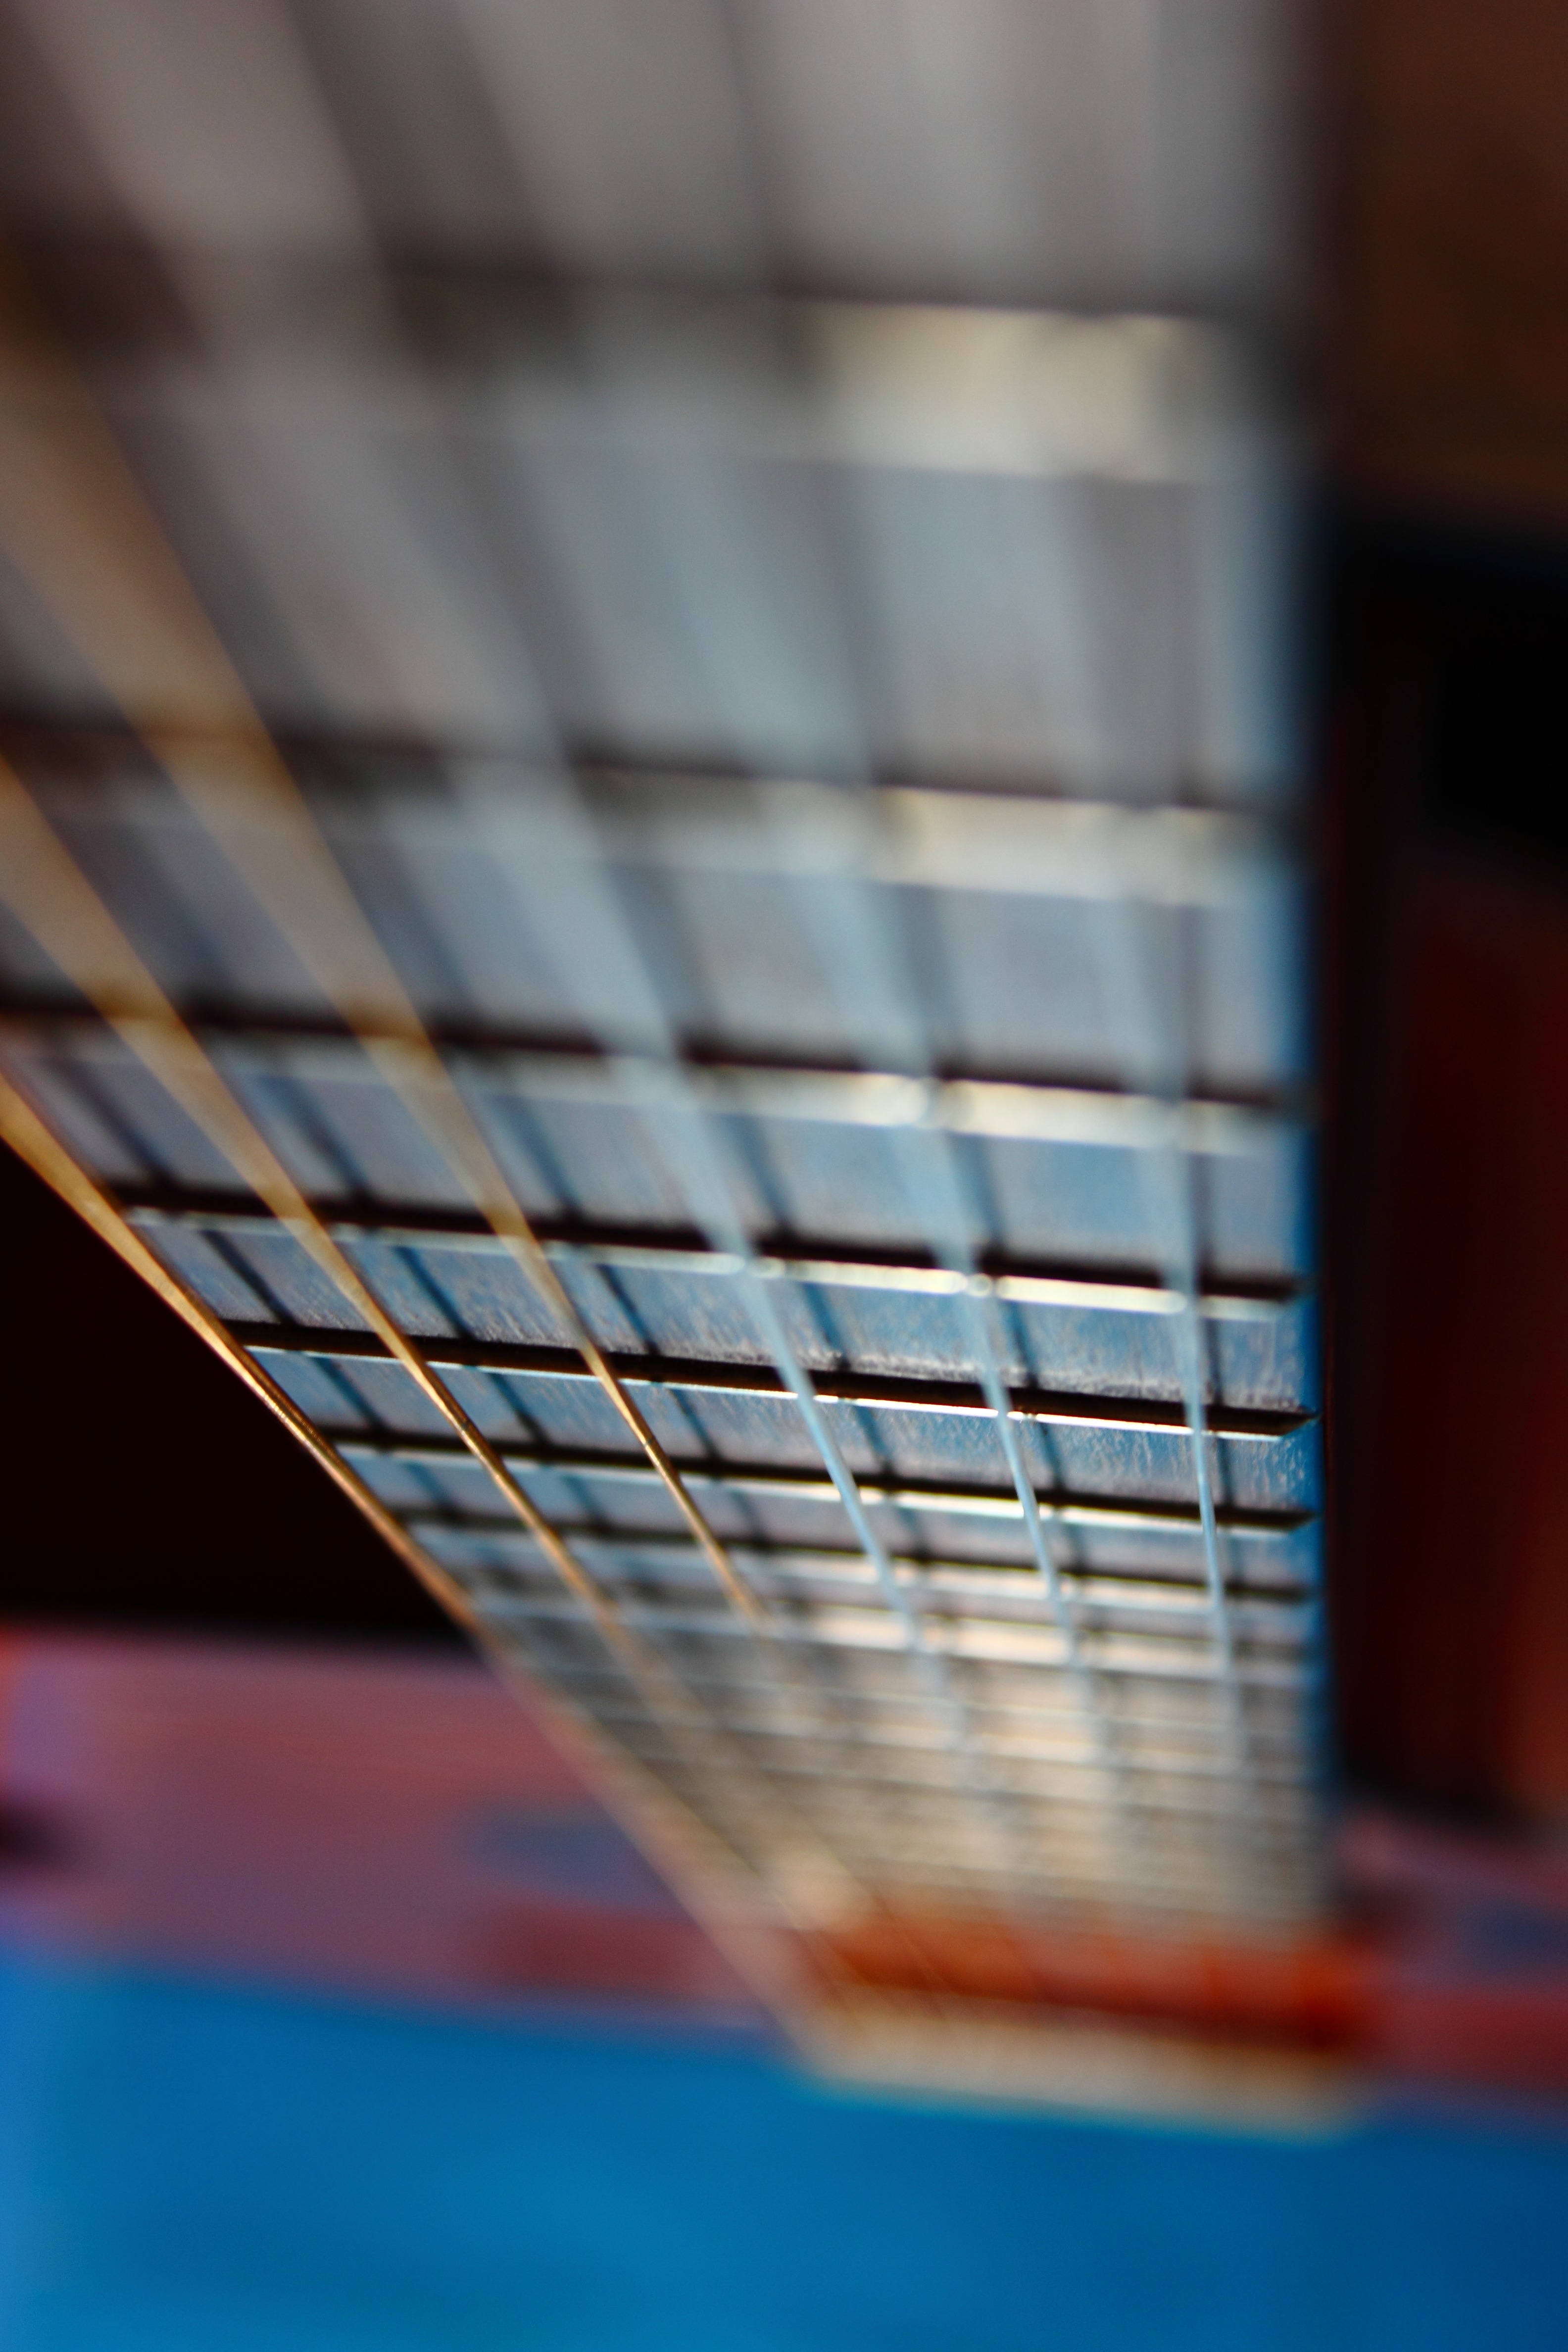
music, light, wood, guitar, line, reflection, red, color, instrument, blue, musical instrument, interior design, close up, design, musical, sound, ropes, shape, frets, window covering